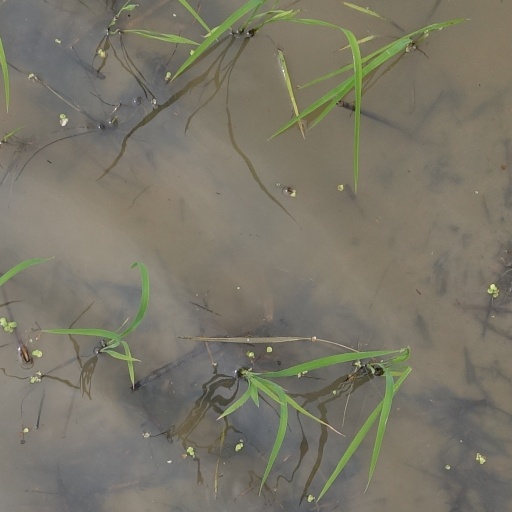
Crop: rice